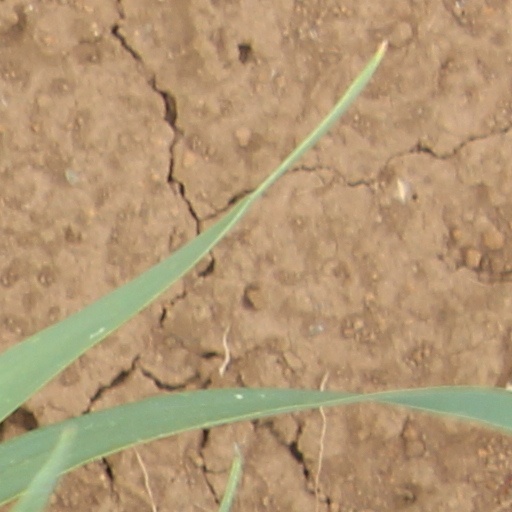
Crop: wheat